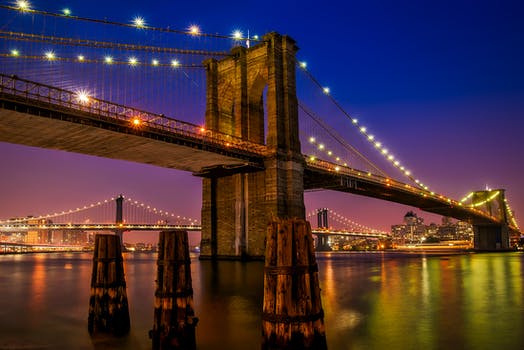
Label: No Watermark